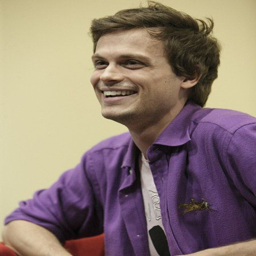
actor - the most attractive man on the planet .